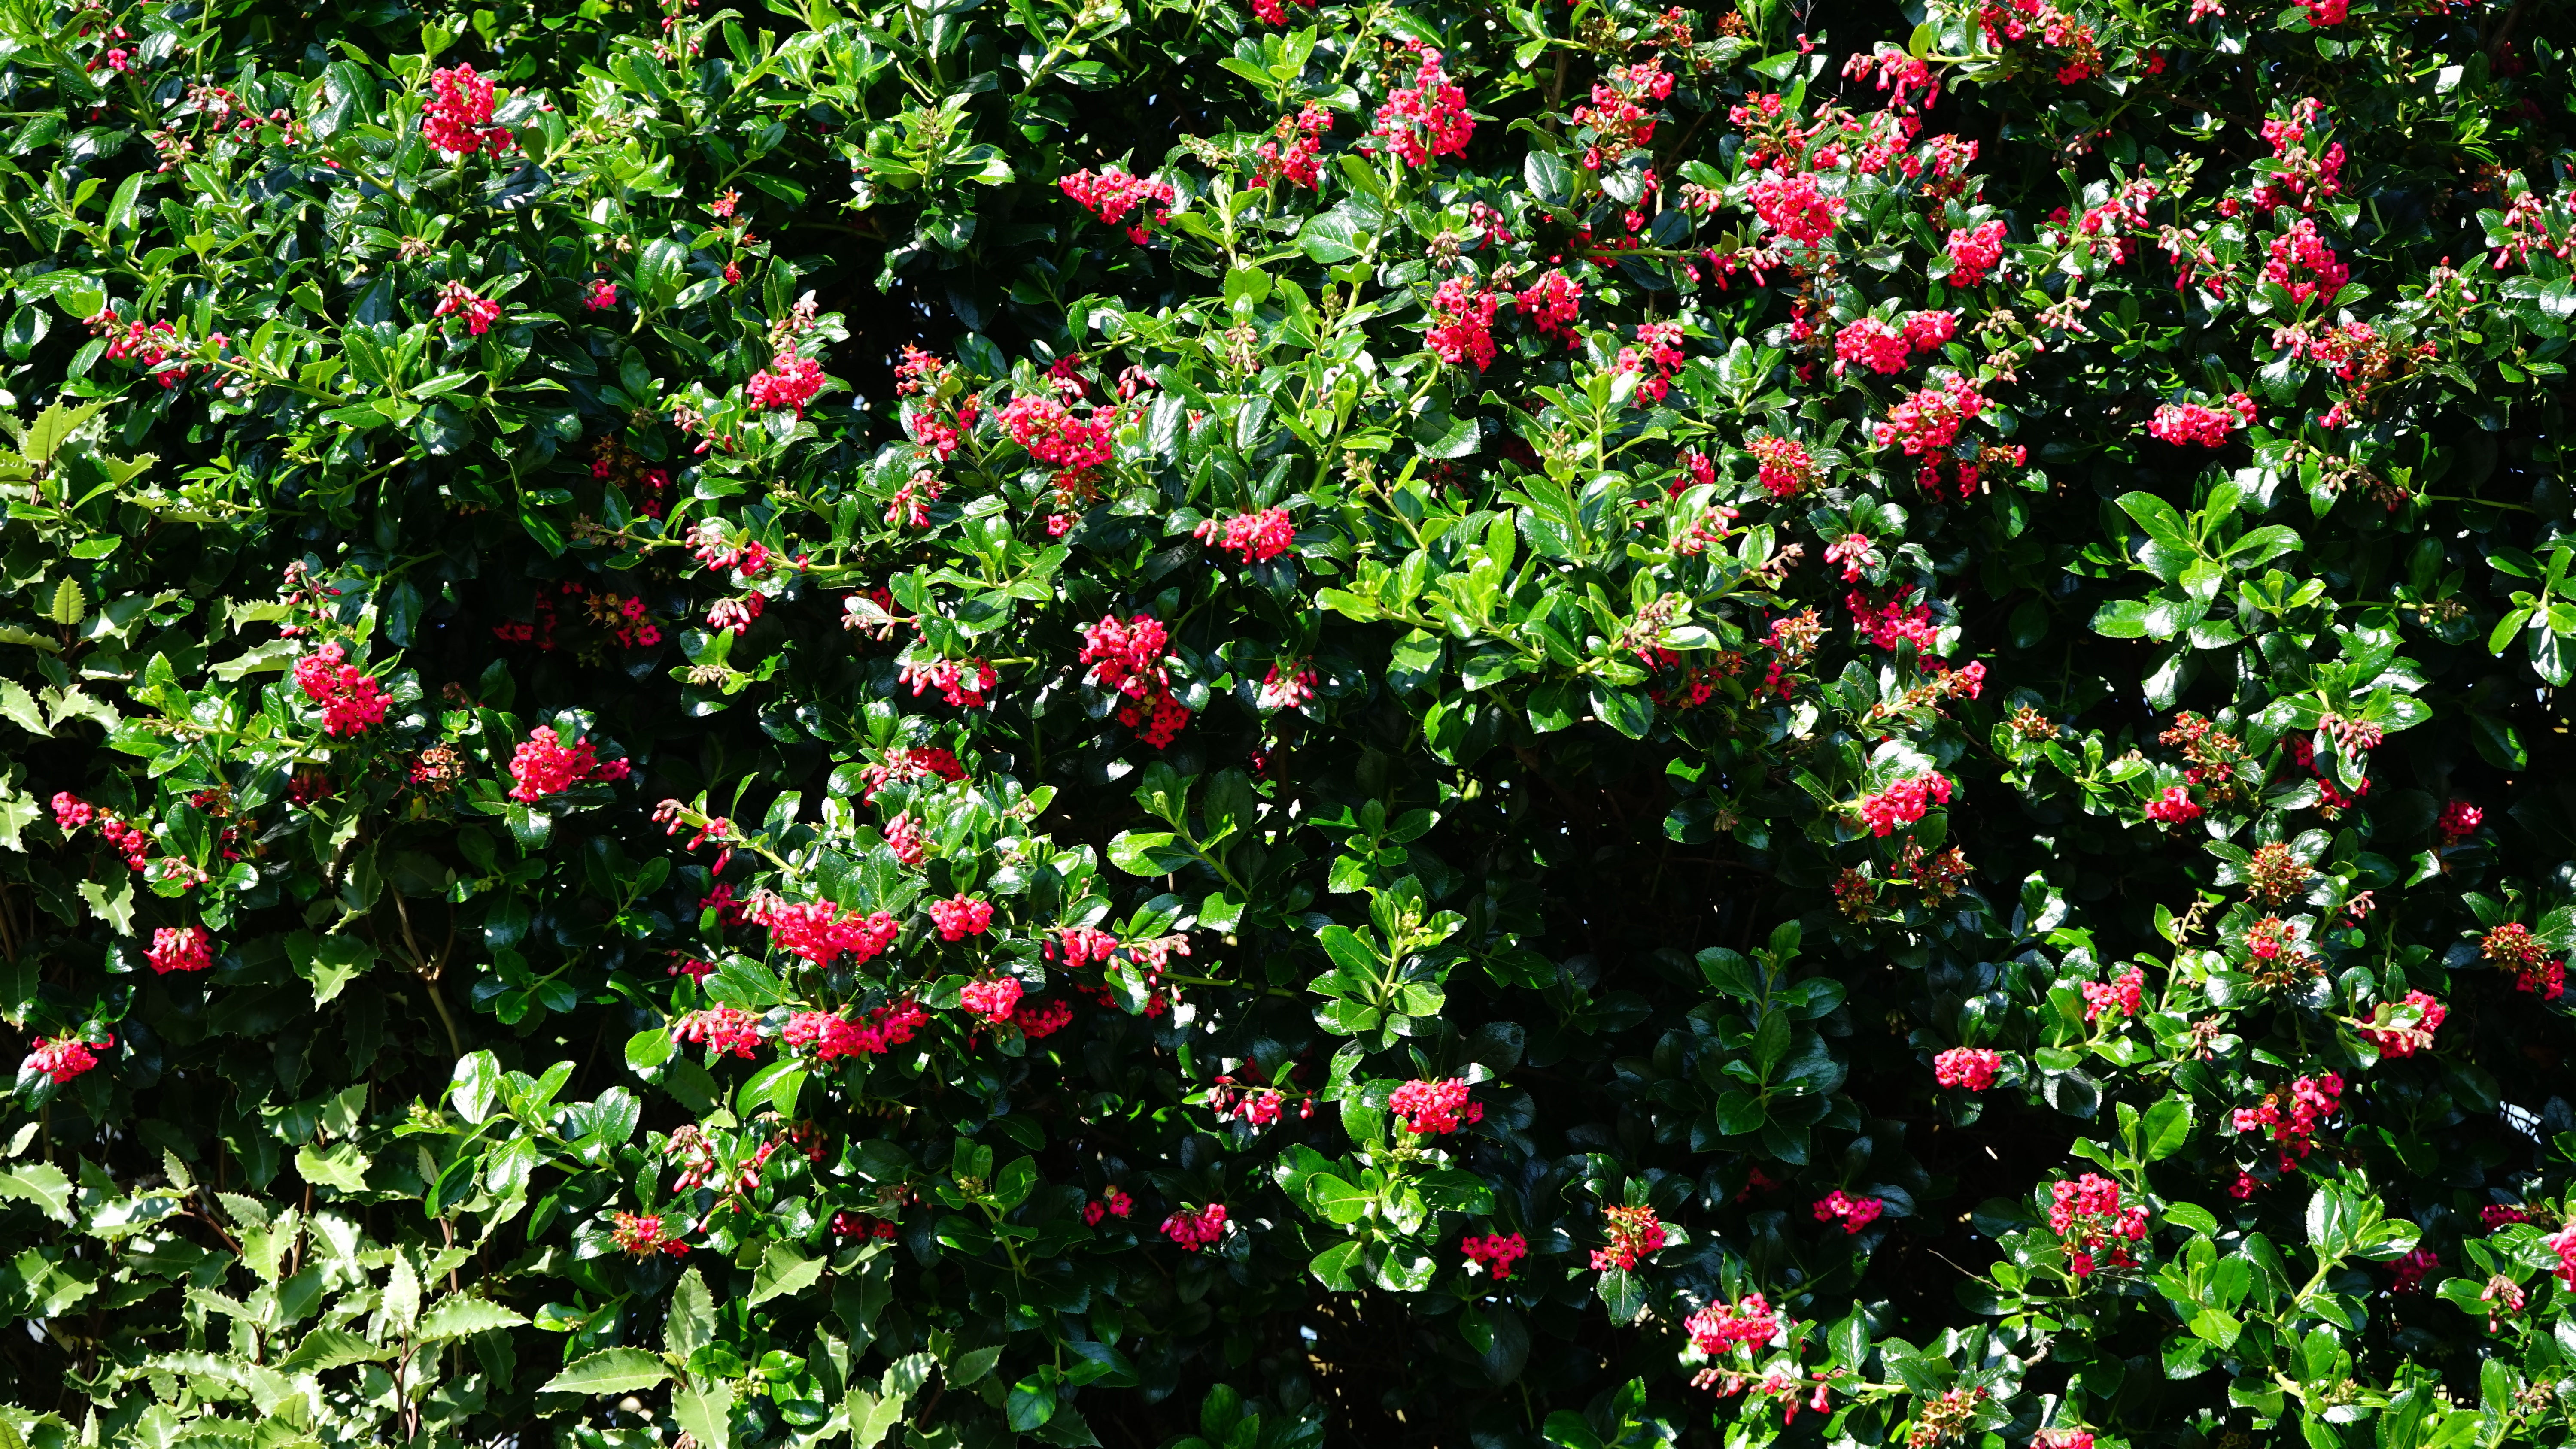
bloom, blooming, blossom, bud, floral, flower, foliage, green, natural, nature, outdoor, petal, red, season, summer, vibrant